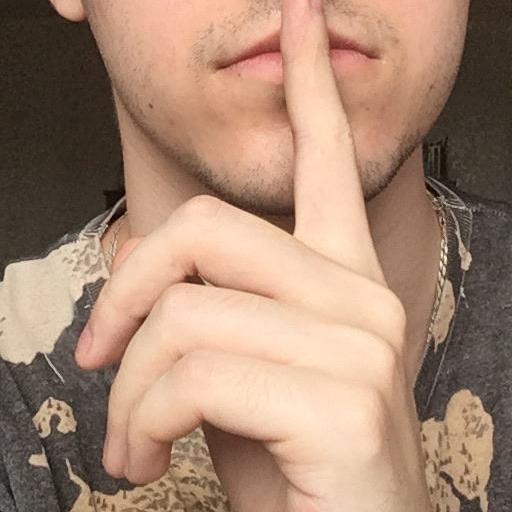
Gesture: mute